Commander-in-Chief, Africa (Royal Navy)

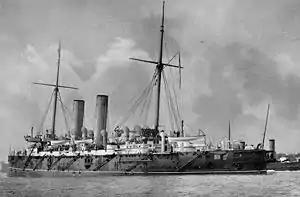
The cruiser HMS "Gibraltar", flagship of the Cape of Good Hope Station in the early 1900s

The Commander-in-Chief, Africa was the last title of a Royal Navy's formation commander located in South Africa from 1795 to 1939. Under varying titles, it was one of the longest-lived formations of the Royal Navy. It was also often known as the Cape of Good Hope Station.